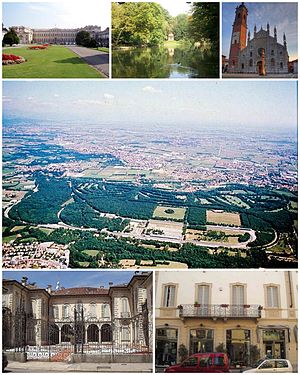
Monza
Monza er en by i den italienske region Lombardiet. Byen har 122.728 indbyggere og blev provinshovedby ved dannelsen af provinsen Monza e Brianza i 2004. Her ligger racerbanen Autodromo Nazionale Monza, hvor Italiens Grand Prix arrangeres.